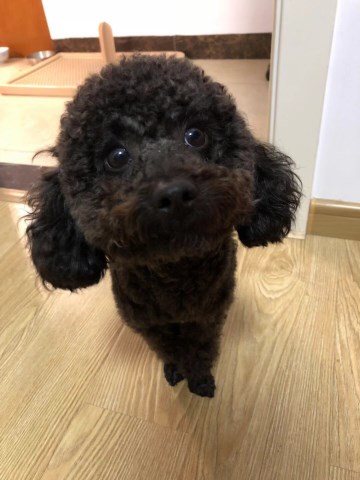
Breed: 7449-n000128-teddy